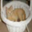
Label: cat